Kaipan

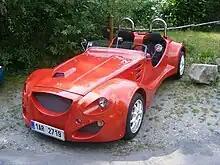
Kaipan 14

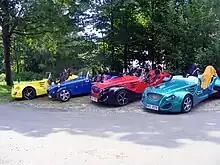
Kaipans

Kaipan is a small Czech vehicle manufacturer in Smržovka focused on producing roadsters.